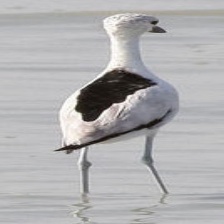
Species: CRAB PLOVER
Scientific name: DROMAS ARDEOLA